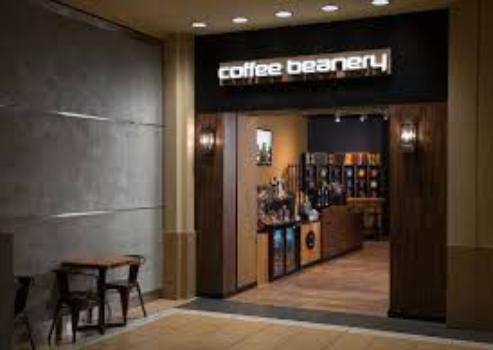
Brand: Coffee Beanery
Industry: Food